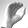
ASL letter: C